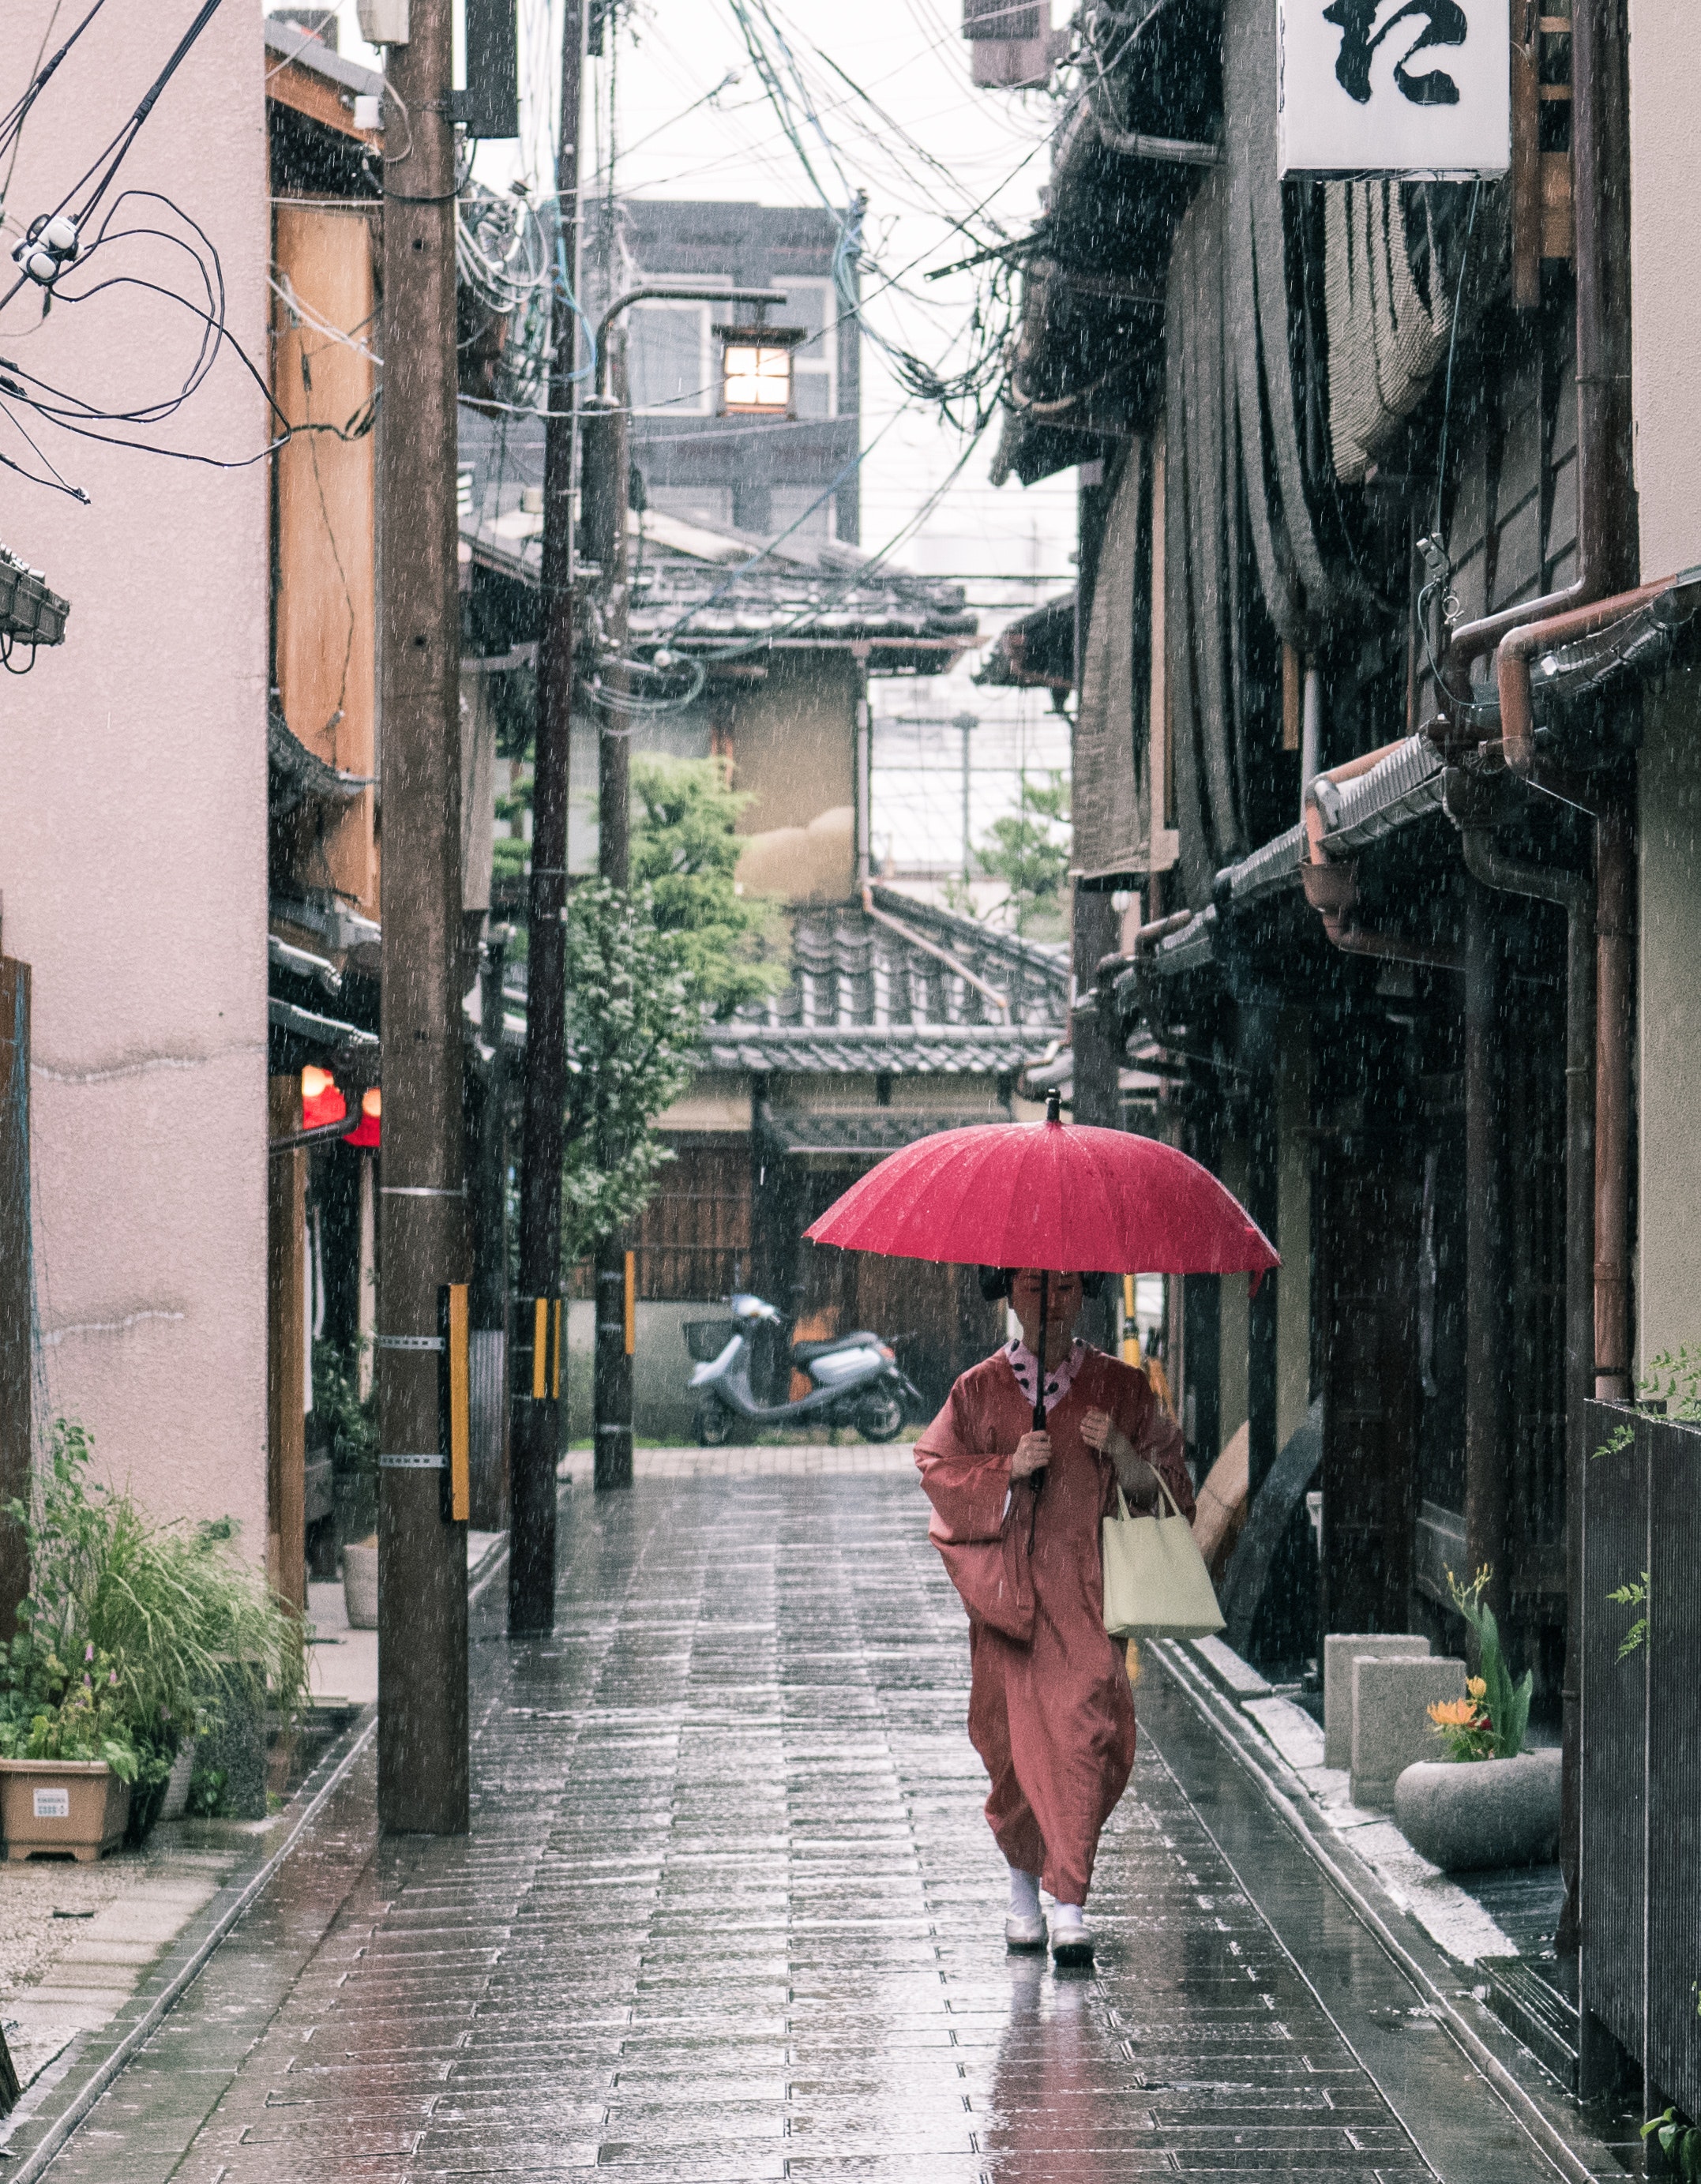
umbrella, street, town, urban area, alley, snapshot, pedestrian, neighbourhood, road, rain, infrastructure, tree, human, building, architecture, lane, city, photography, fashion accessory, cobblestone, sidewalk, window, plant, road surface, metropolis, vacation, Tints and shades, nonbuilding structure, tourism